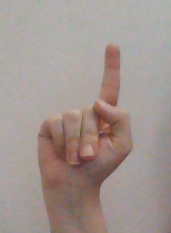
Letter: bb